Brandon Dubinsky

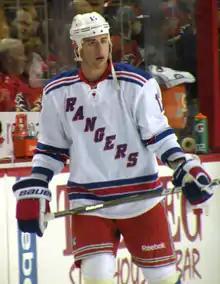
Dubinsky with the New York Rangers in October 2011

His successful rookie season was marked on April 4, 2008, when Dubinsky was awarded the Steven McDonald Extra Effort Award for the 2007–08 season and "Rookie of the Year" for the Rangers as voted by his teammates.